John Shaw (stone carver)

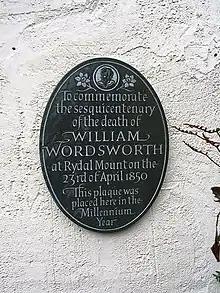
The plaque for the William Wordsworth Sesquicentenary, Rydal Mount, Cumbria, by John Shaw.

John Shaw, MA FRSA (b. 1952) is a British stone letter-carver, based in Saxby, Lincolnshire, England.